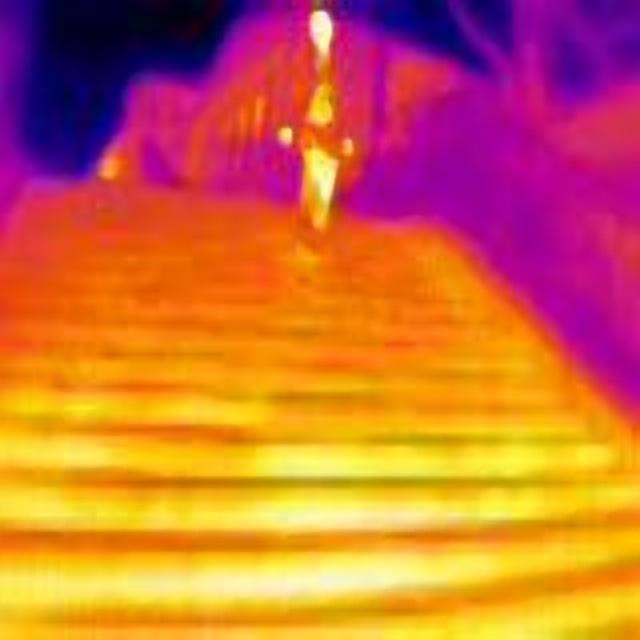
Detected objects:
label: person